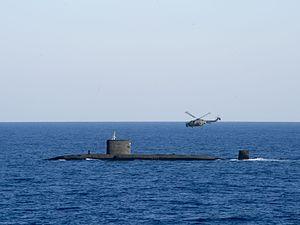
Le HMS Talent est un bâtiment de la classe Trafalgar de sept sous-marins nucléaires d'attaque de la Royal Navy.